Baituna al-Talhami Museum

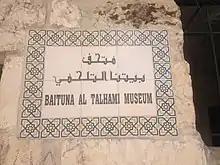
Baituna al-Talhami Museum name sign in Bethlehem, Palestine

Baituna al-Talhami Museum, also known as Bethlehem Folklore Museum or The Museum of Traditional and Popular Art, is a museum located in Bethlehem, Palestine, on Star Street, slightly off Pope Paul VI Street. Its rooms are designed to resemble those in a traditional nineteenth-century Palestinian home, containing a selection of pictures, clothing and jewelry, alongside the tools used to produce them.